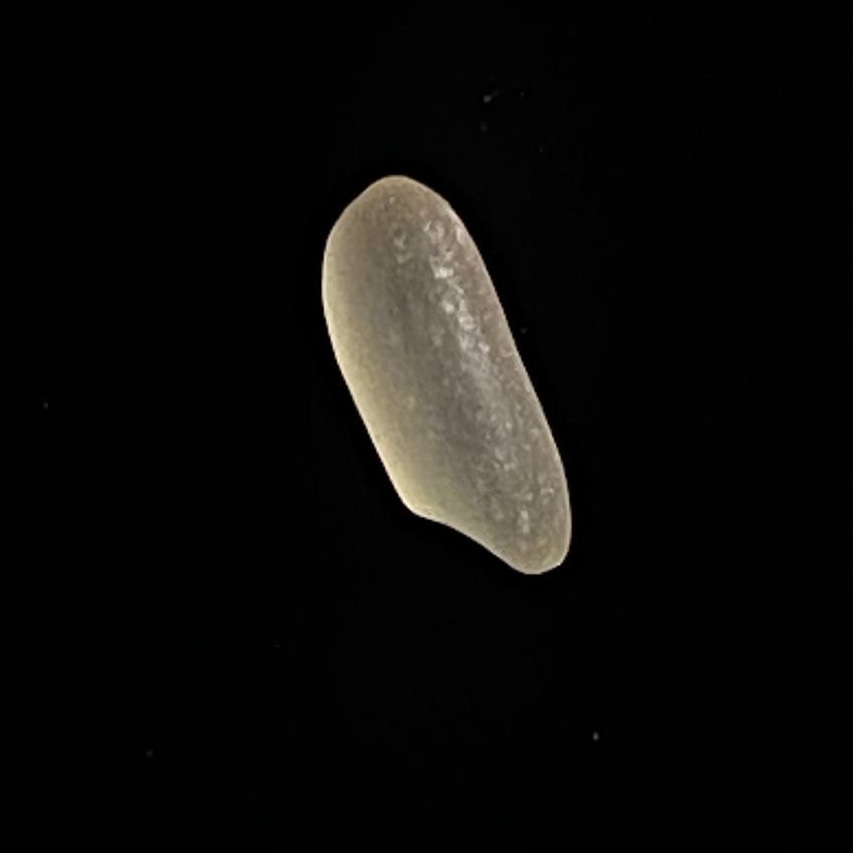
Rice variety: Paijam